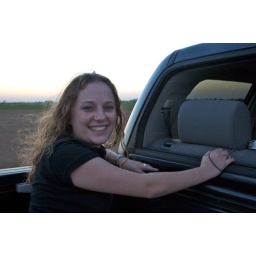
Corissa in the bed of the truck on the way to the farm.